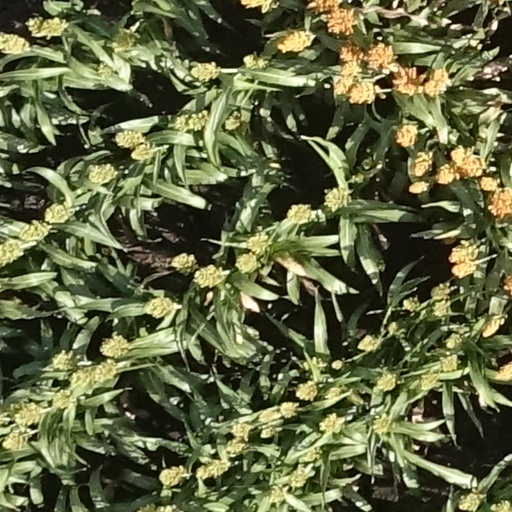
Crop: sorghum